Alojz Jembrih

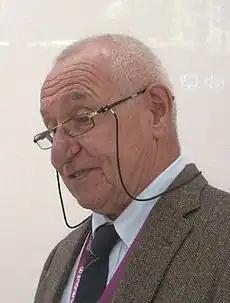
Alojzije Jembrih in 2019.

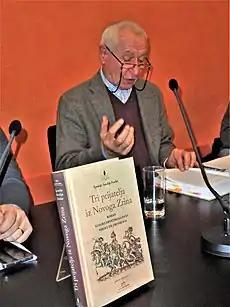
Jembrih in Matica hrvatska 2022.

Alojz (Alojzije) Jembrih (born 11 June 1947) is a Croatian literary historian, linguist, philologist, slavist and expert on Kajkavian literature.